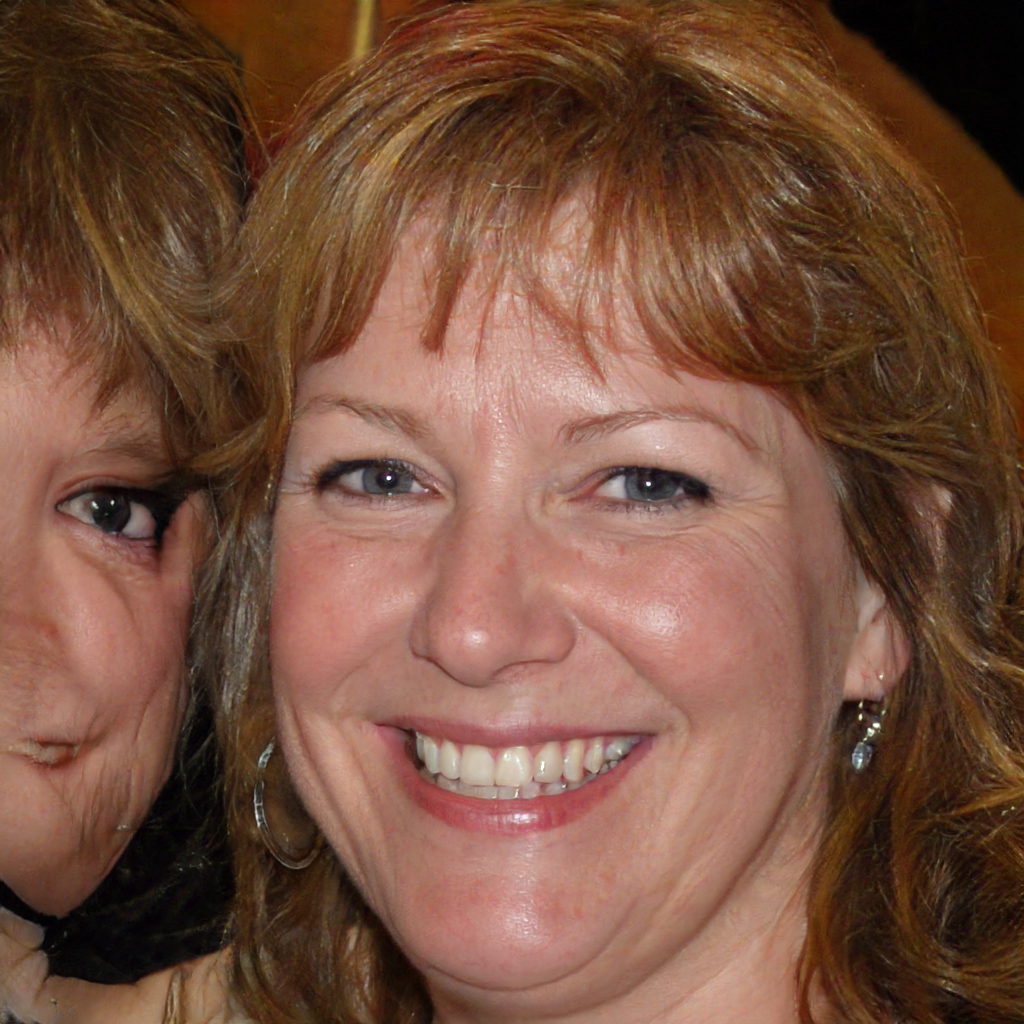
Label: Colored